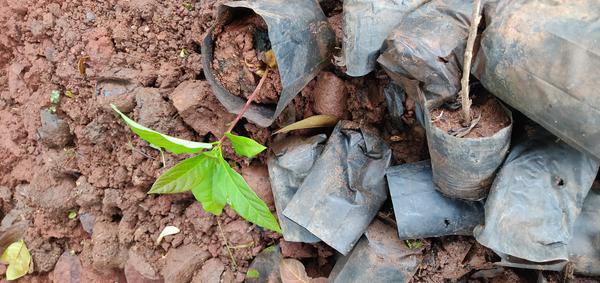
Plant: Avacado